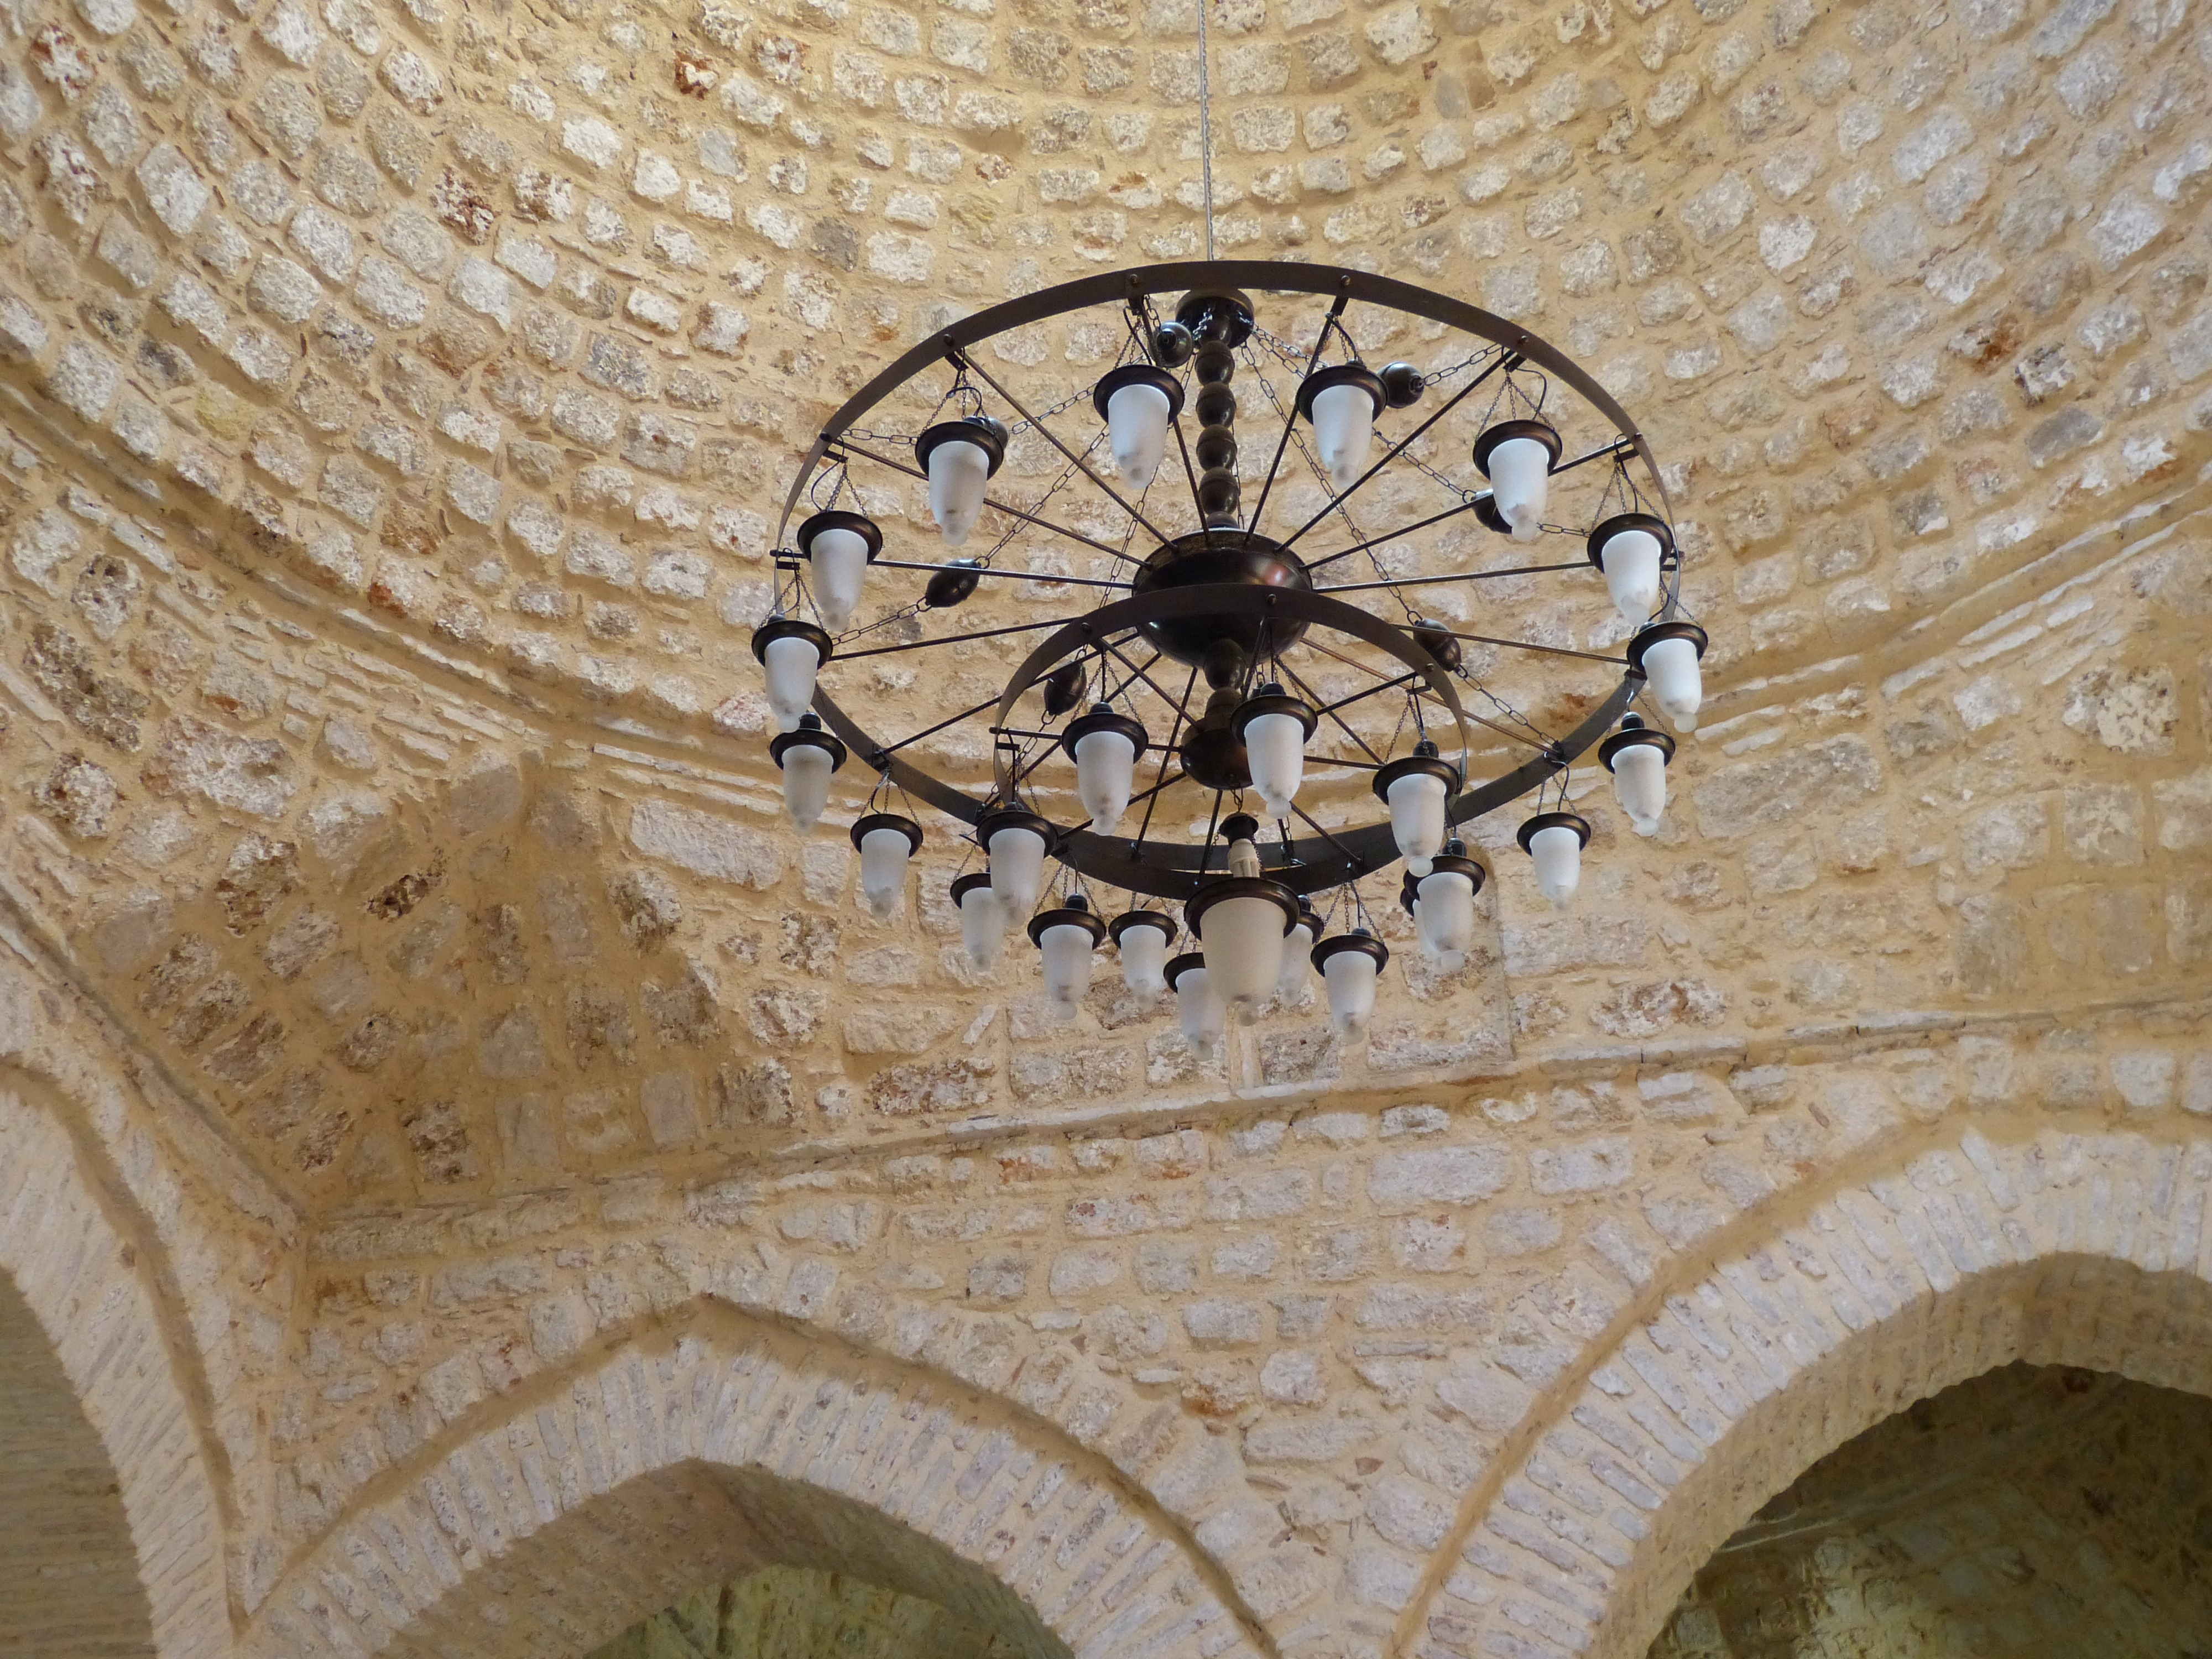
architecture, building, arch, religion, lamp, brick, circle, candlestick, places of interest, faith, symmetry, mosque, islam, vault, dome, carving, ancient history